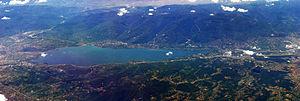
Sapanca est une ville et un district de la province de Sakarya dans la région de Marmara en Turquie.